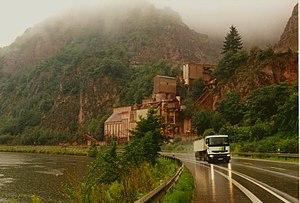
Taben-Rodt est une municipalité de la Verbandsgemeinde Saarburg, dans l'arrondissement de Trèves-Sarrebourg, en Rhénanie-Palatinat, dans l'ouest de l'Allemagne.